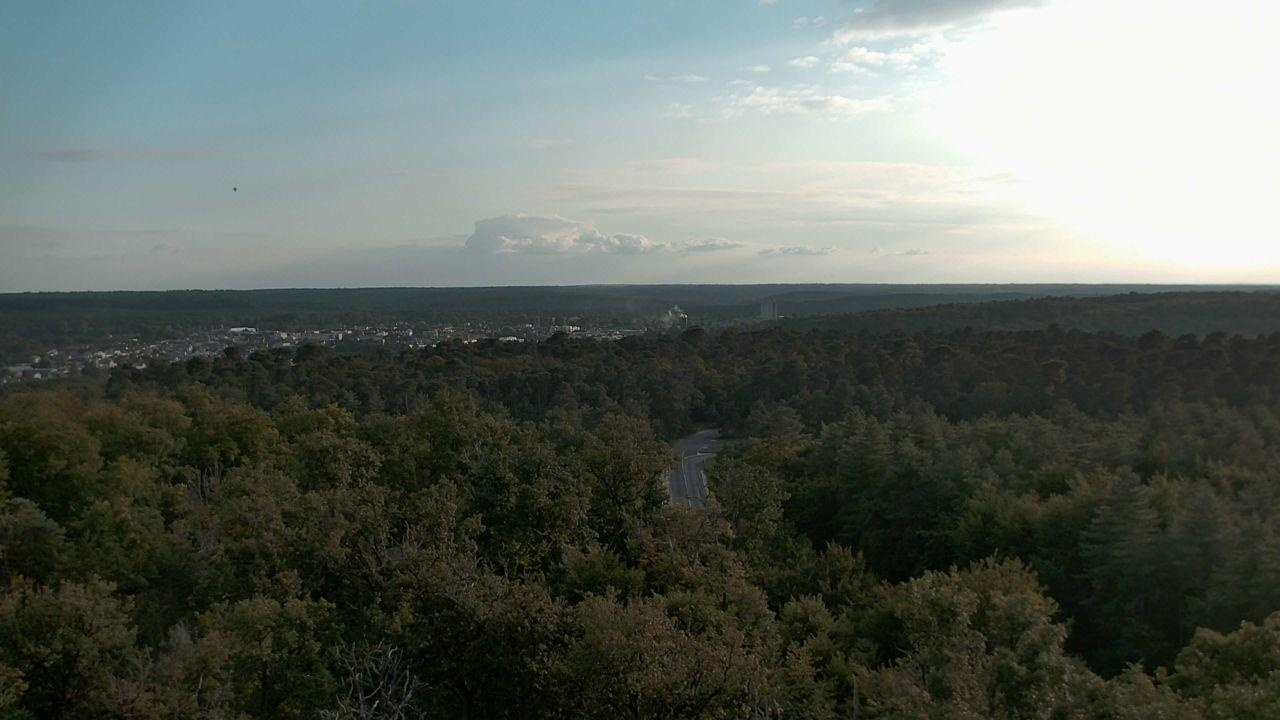
Fire: no
Smoke: yes